Frances Eleanor Jarman

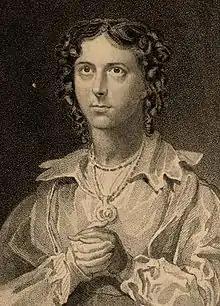
Portrait of Frances Eleanor Jarman, 1827

Frances Eleanor Jarman (8 February 1802 – 30 October 1873) was an English actress who performed in Ireland, Scotland, England, America and Canada. She is most known for her daughter Nelly Ternan's association with author Charles Dickens.